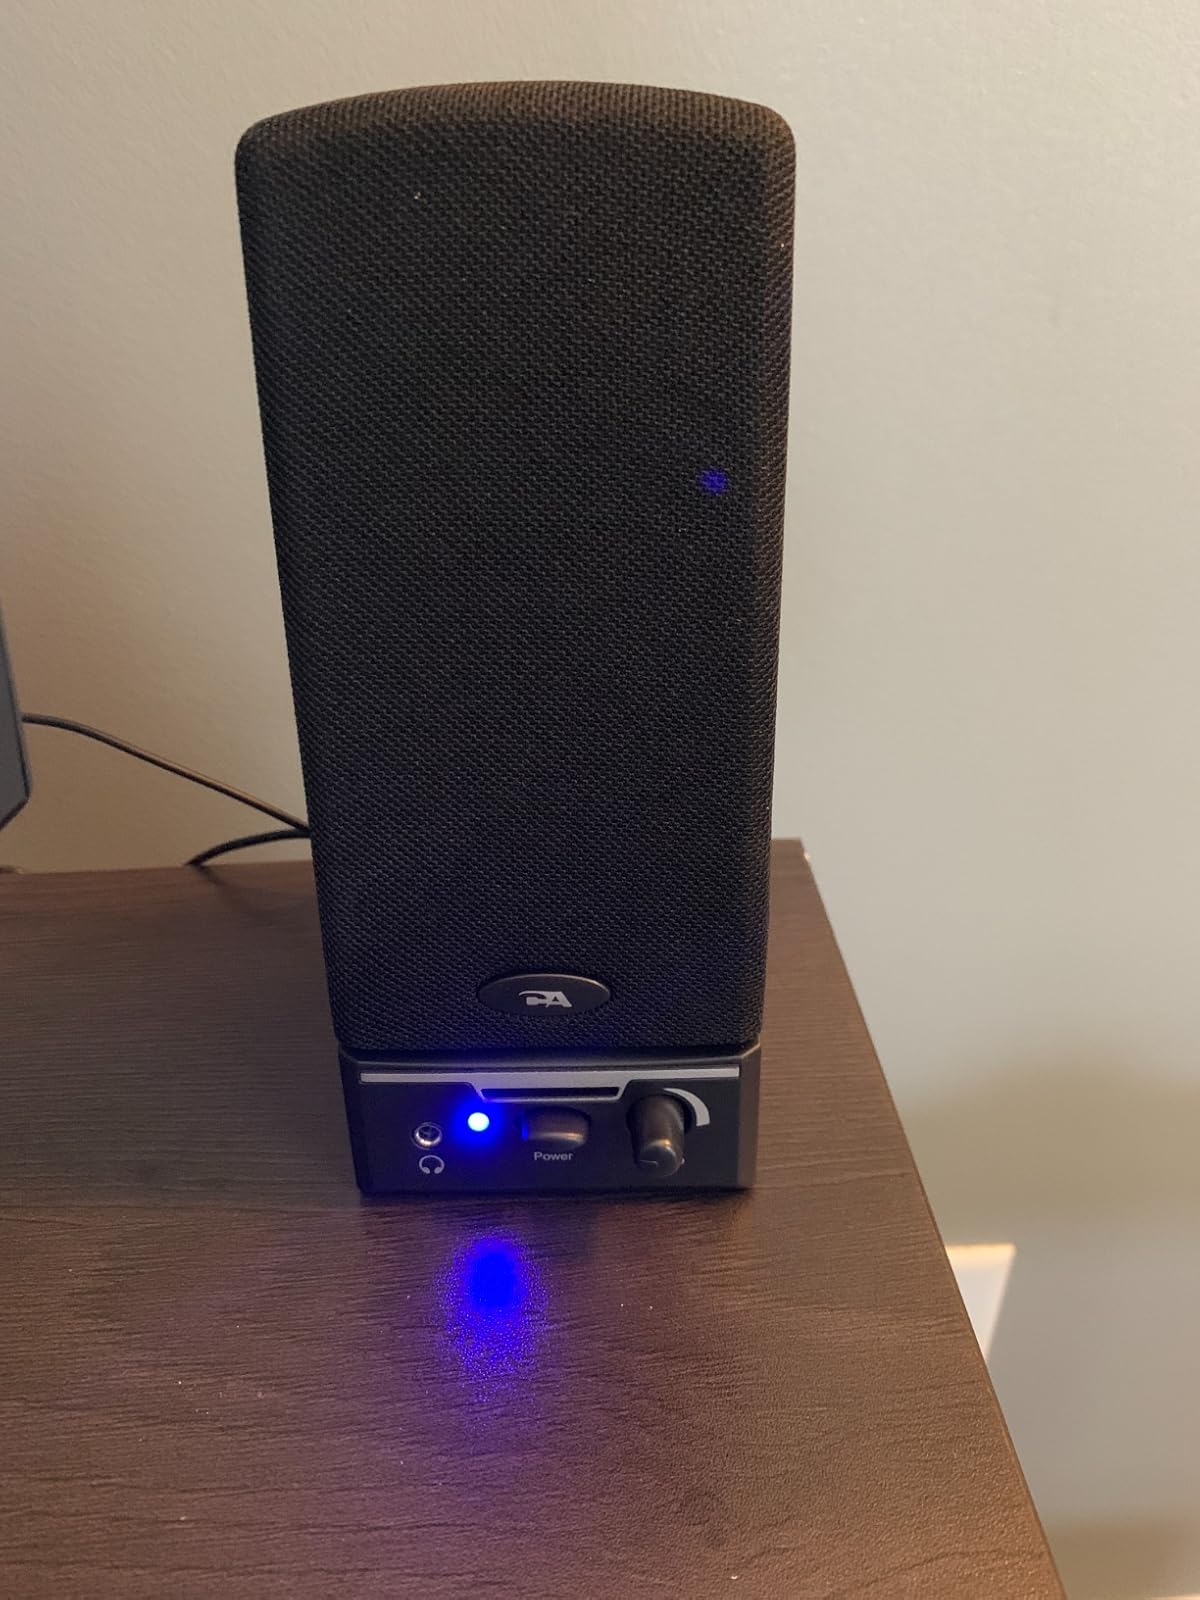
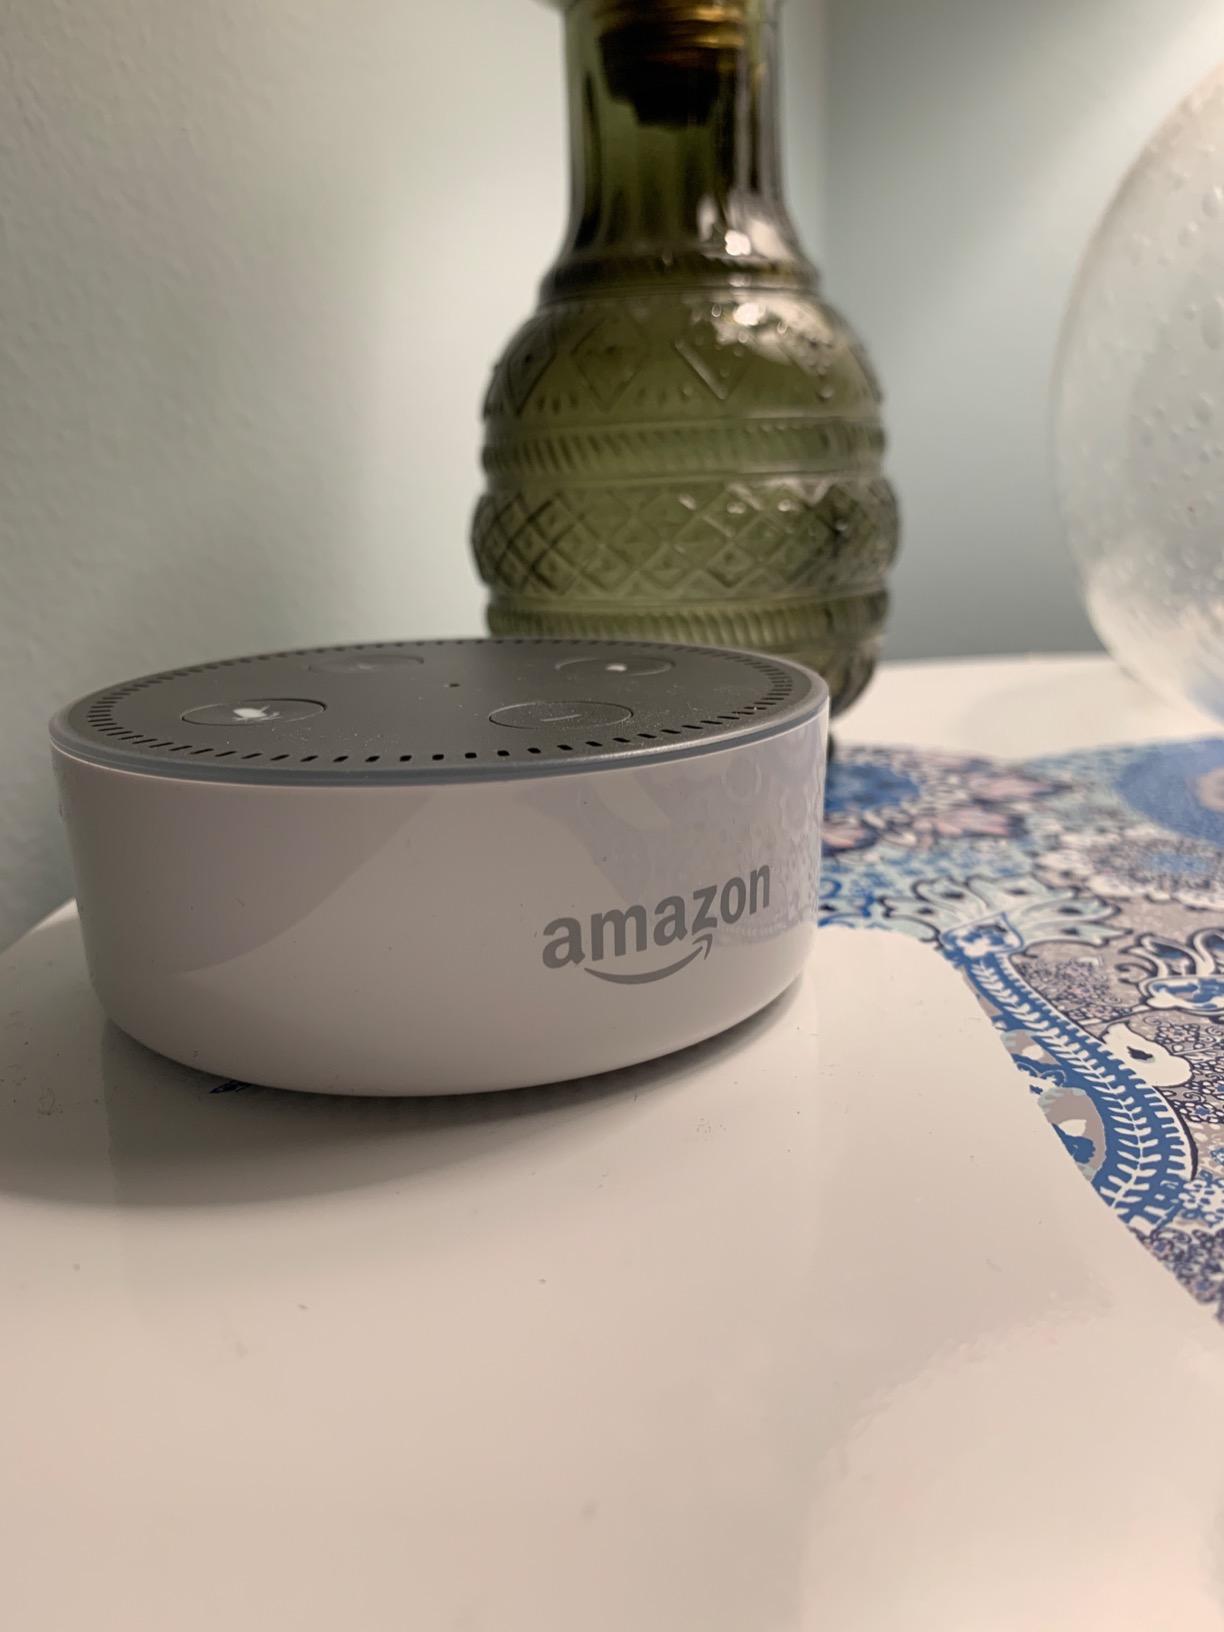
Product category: speaker
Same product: no